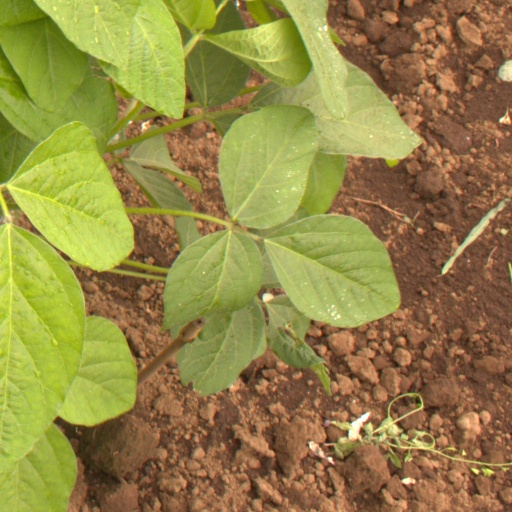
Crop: soybean